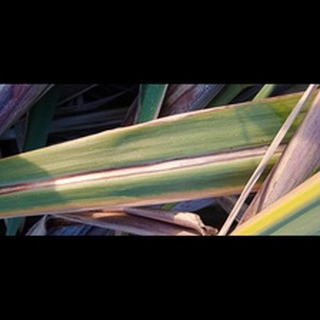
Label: sugarcane_red_rot